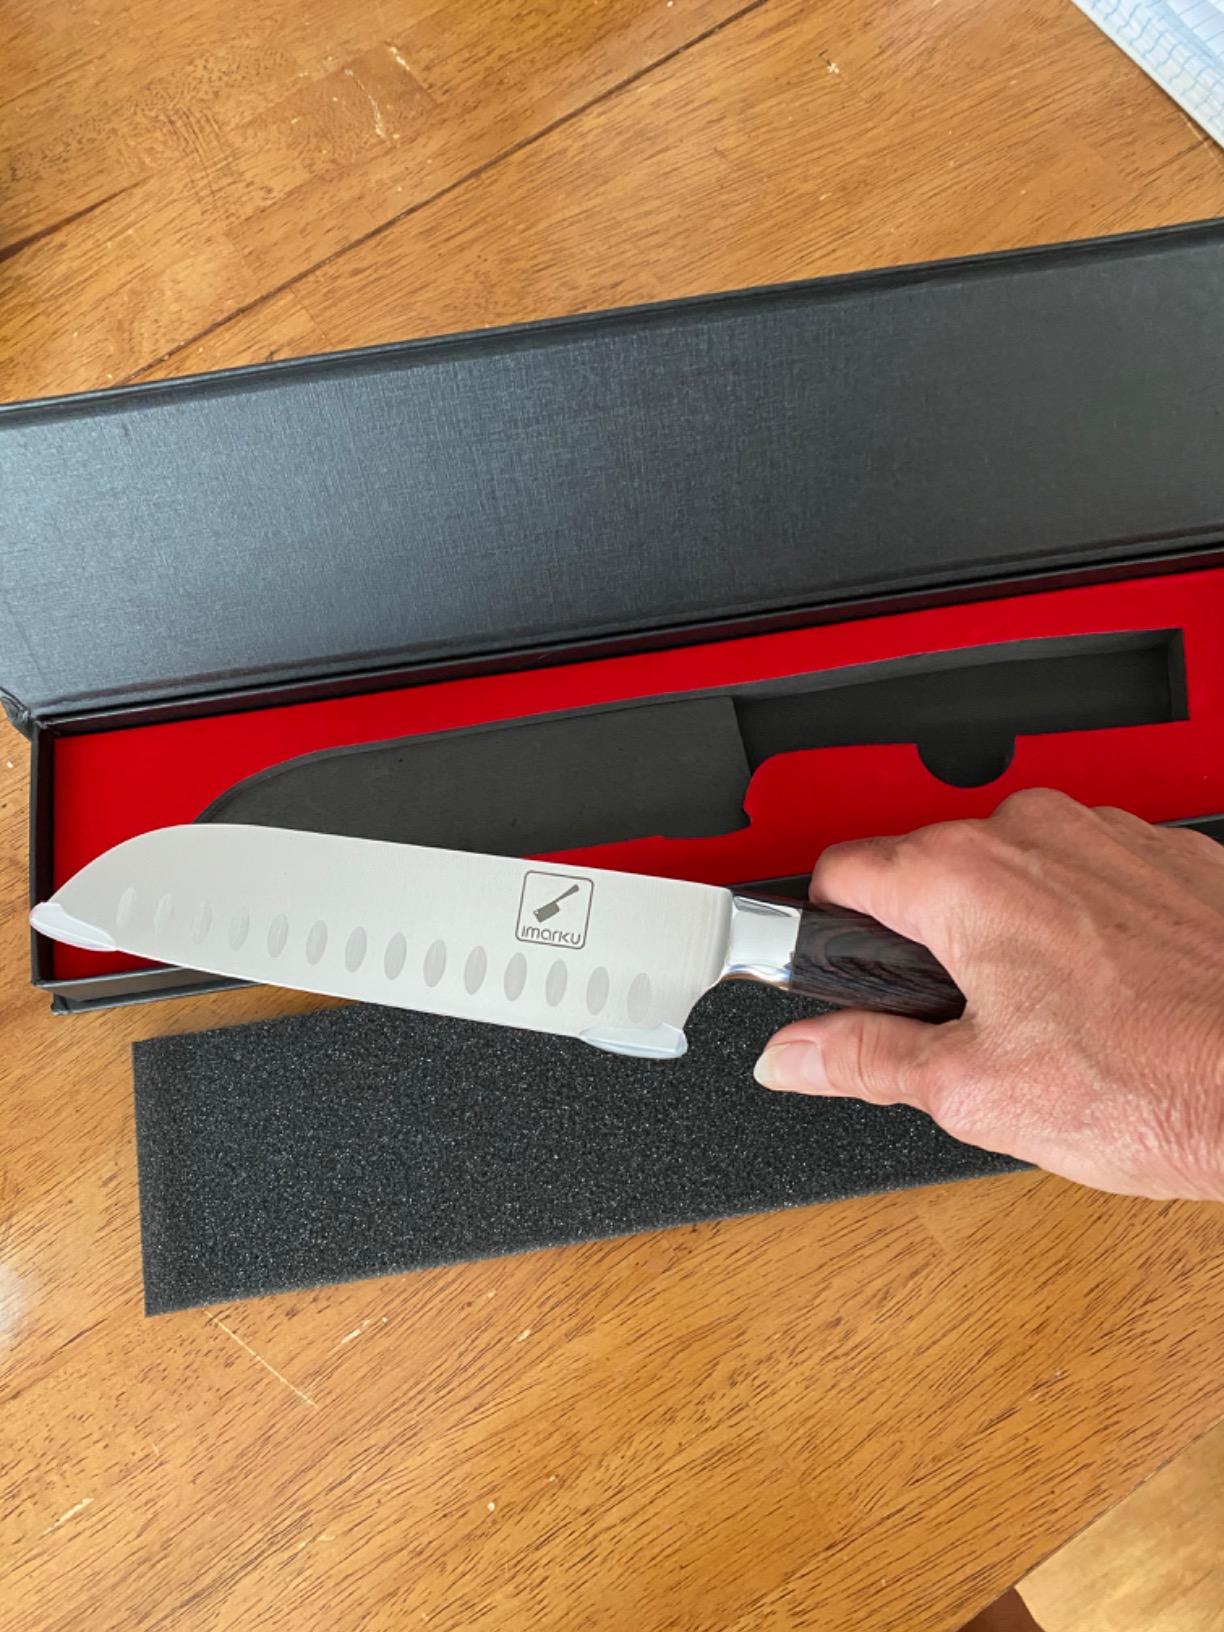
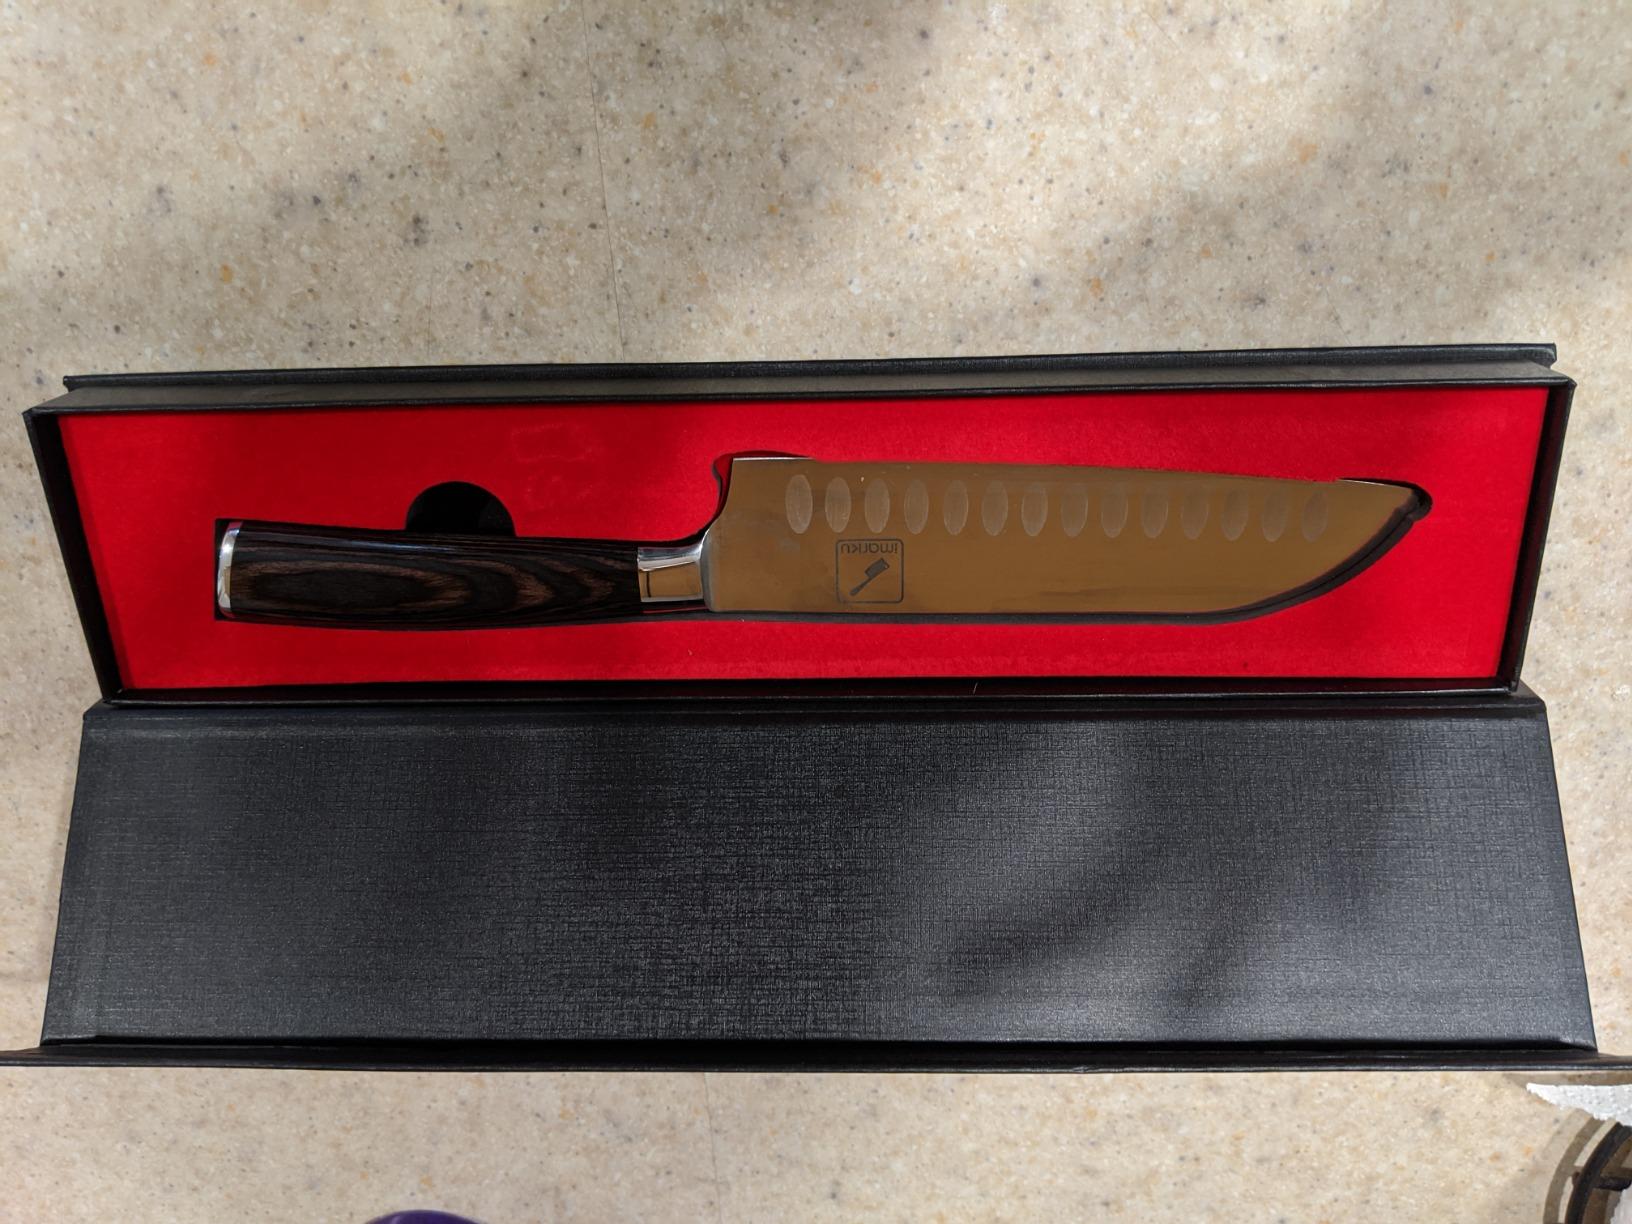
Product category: items_knife
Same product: yes